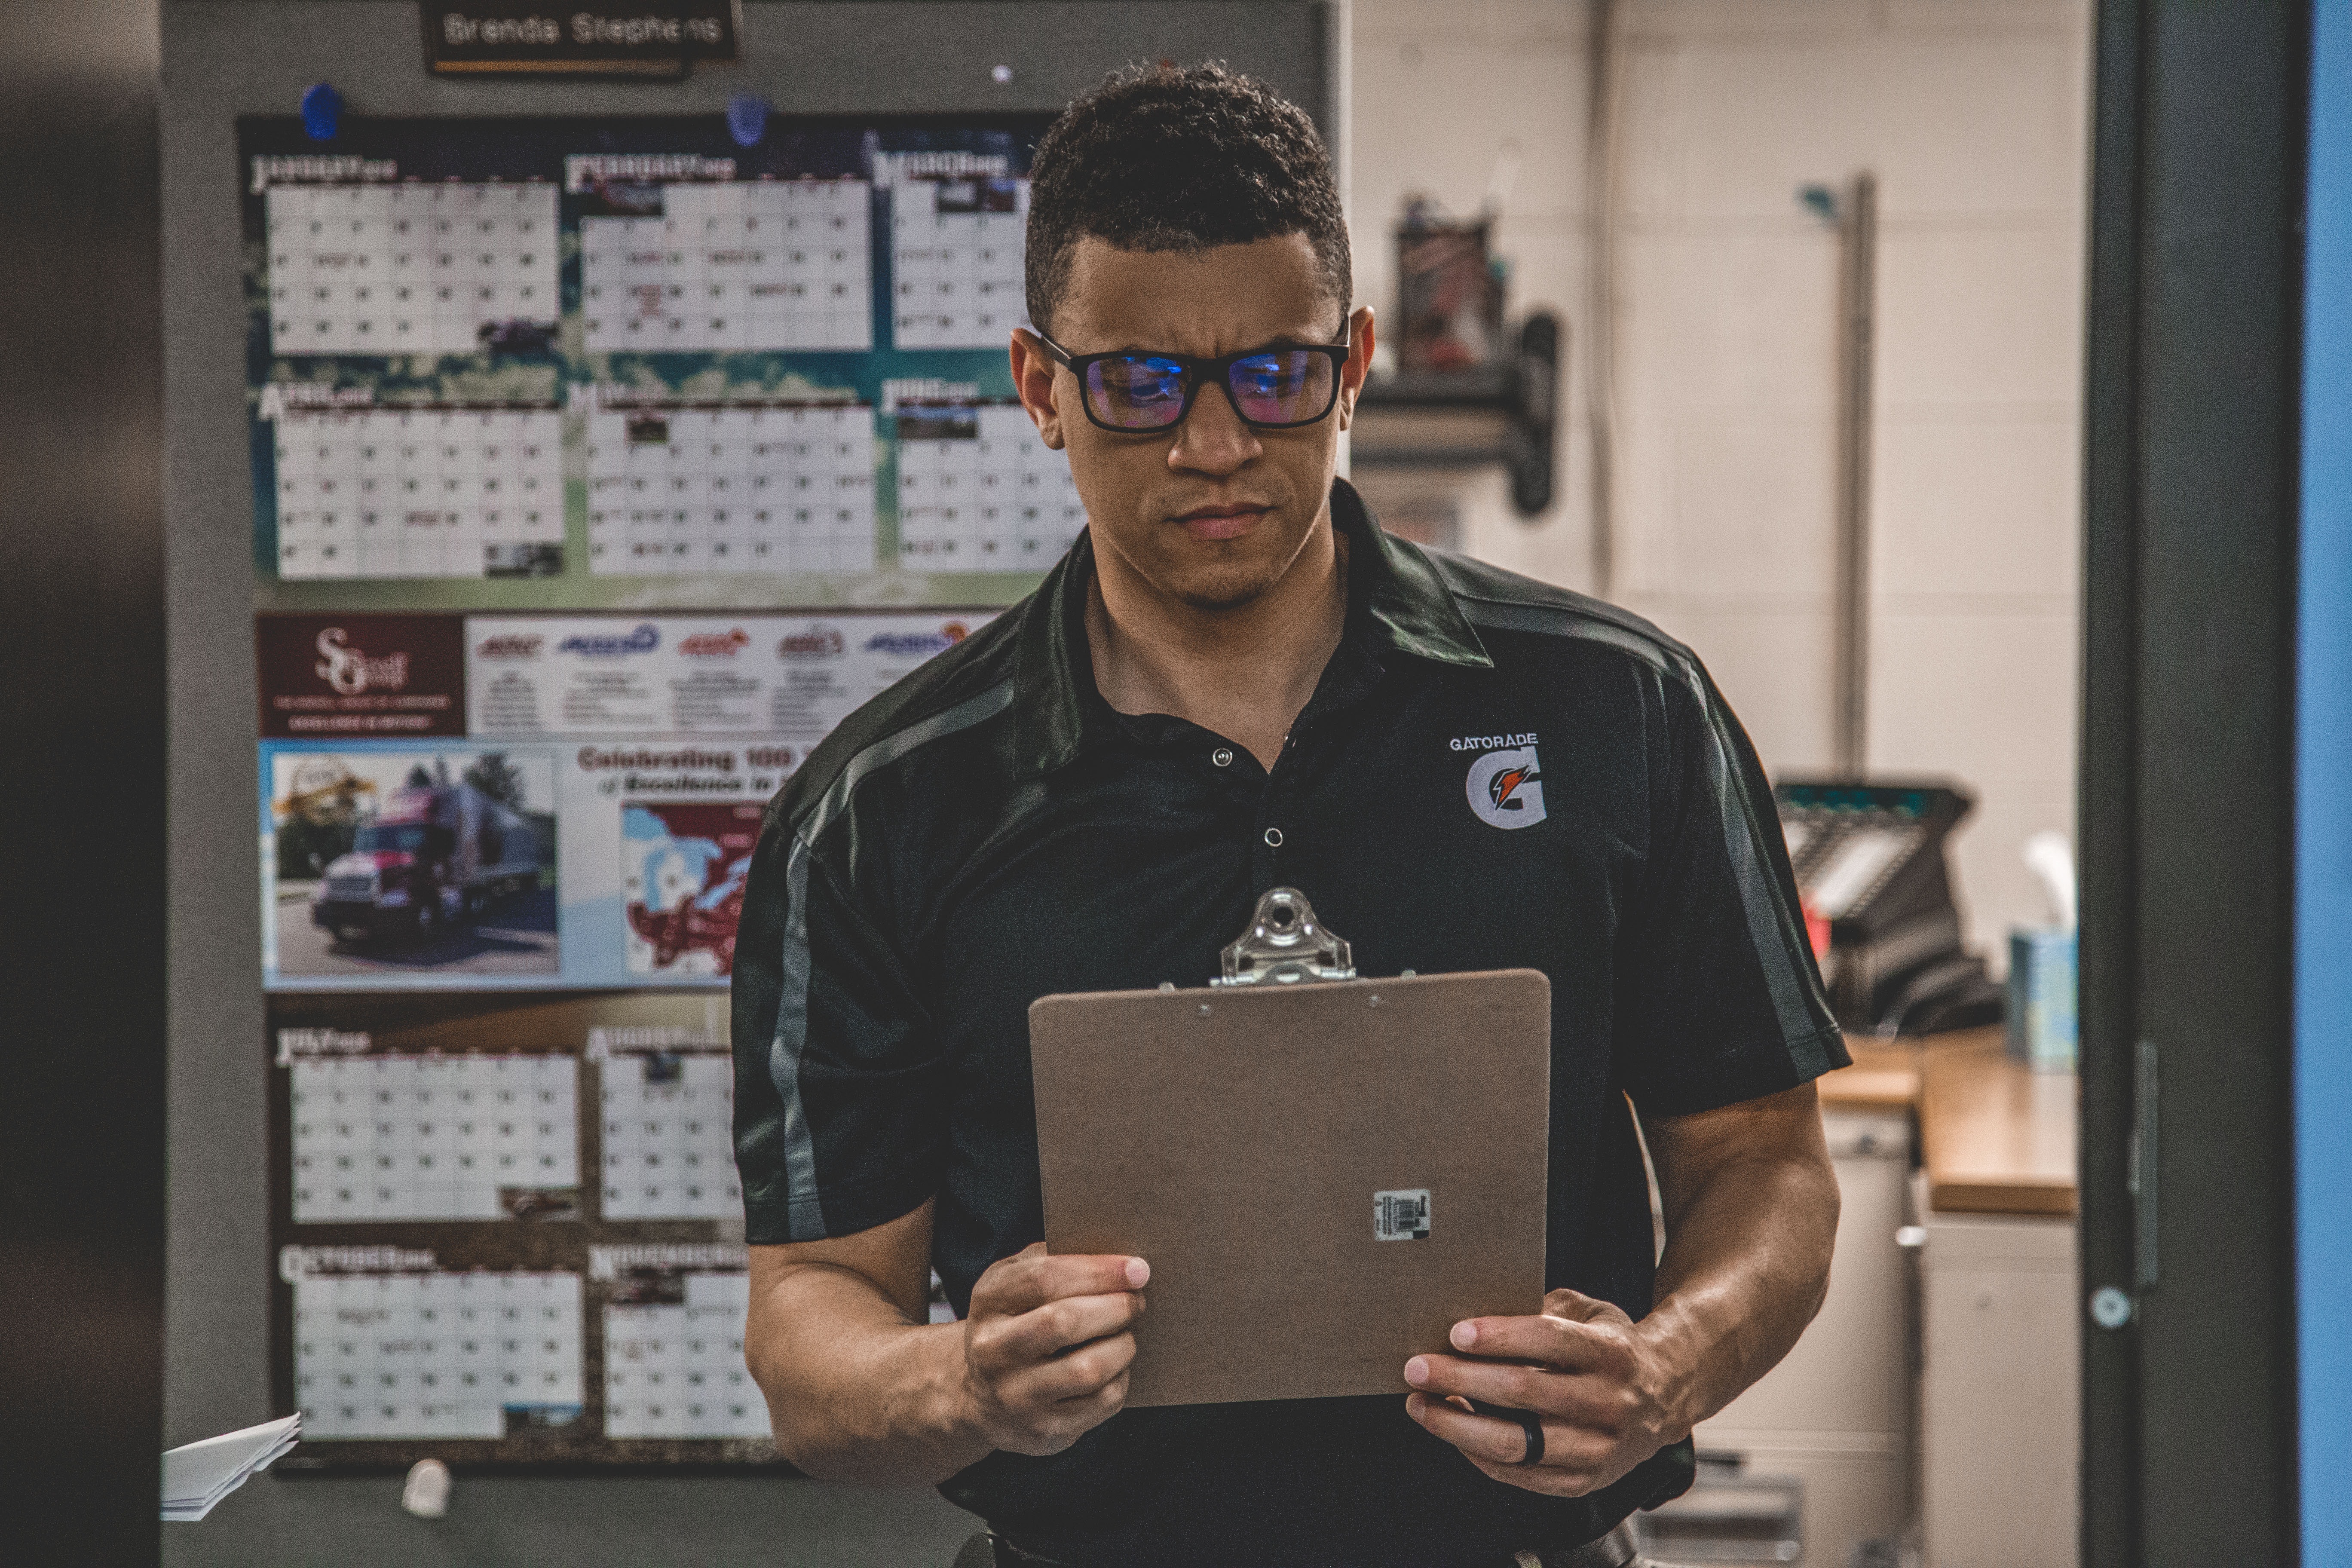
job, eyewear, technology, electronic device, security